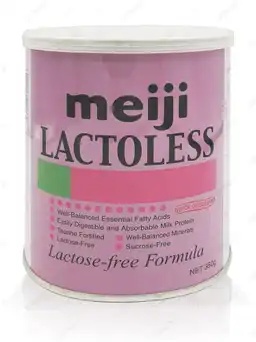
Meiji Lactoless Lactose Free Formula Milk Powder 350G
Meiji Lactoless is a specialized formula recommended for infants and children who have a lactase deficiency or transient lactose intolerance.Meiji Lactoless is for infants and children who suffer from diarrhea or abdominal pains when consuming milk that contains lactose.Meiji Lactoless is:Lactose-freeEasily digestible and contains absorbable milk proteinFortified with taurine and cystineEnriched with well-balanced compound of linoleic acid and a-linolenic acid, which are essential fatty acidsFormulated with well-balanced mineralsSupplemented with appropriate vitamin content
Brand: Taabib.com
Category: Baby & Toddler > Nursing & Feeding > Baby & Toddler Food > Baby Formula > Lactose-Free Formula